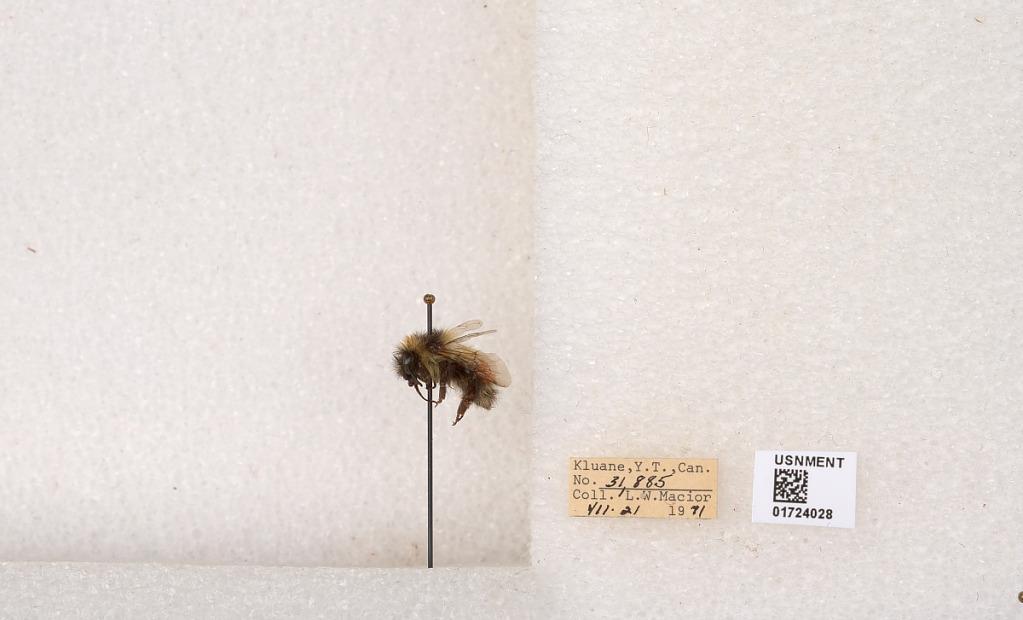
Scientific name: Bombus (Pyrobombus) sylvicola Kirby
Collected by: L. Macior
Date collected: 1971-7-21
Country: Canada
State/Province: Yukon Territory
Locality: Kluane National Park and Reserve
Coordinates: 60.7493, -139.504